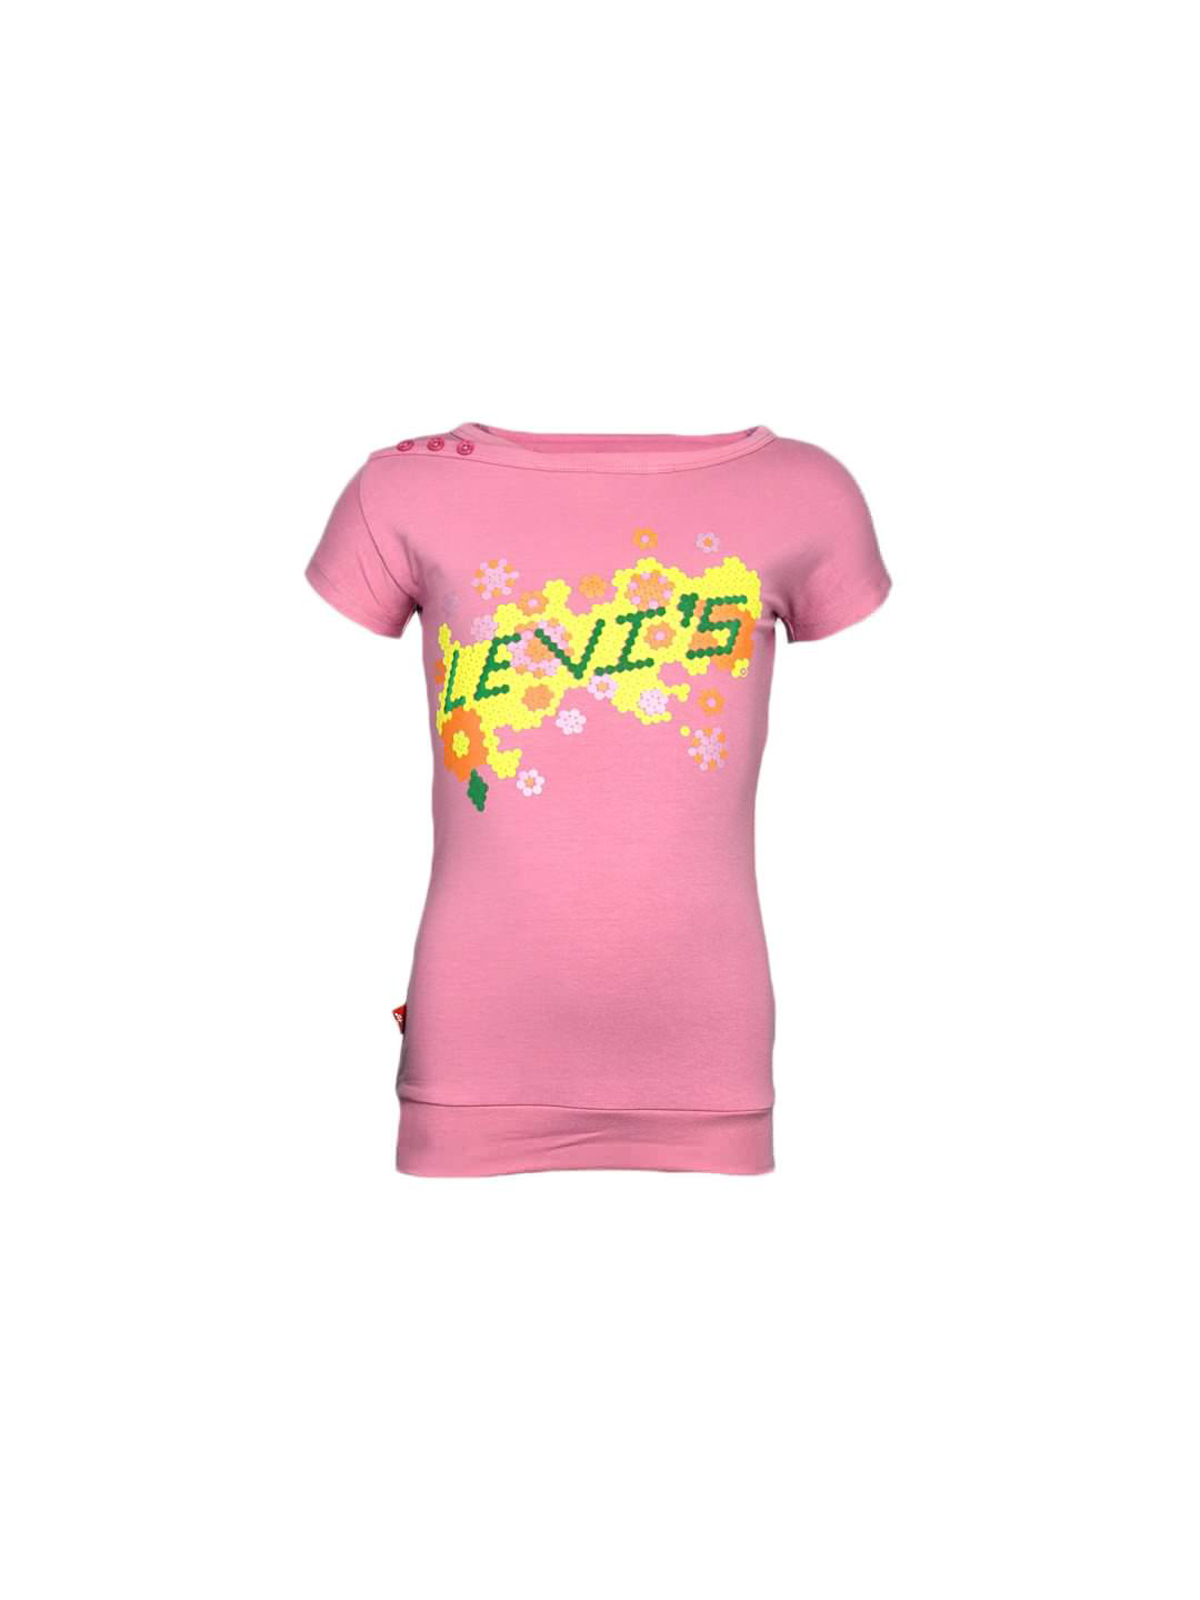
Levis Kids Girl's Diane Pink Kidswear
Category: Apparel / Topwear / Tops
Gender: Women
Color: Pink
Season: Summer 2011
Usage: Casual